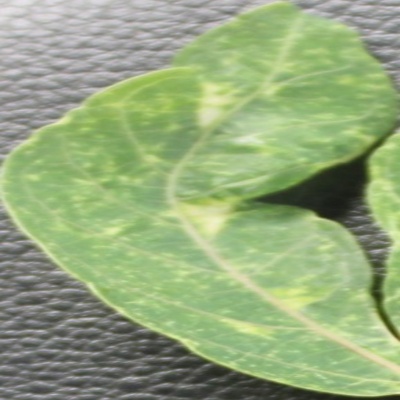
Crop: Cassava
Condition: mosaic